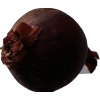
Label: red_onion